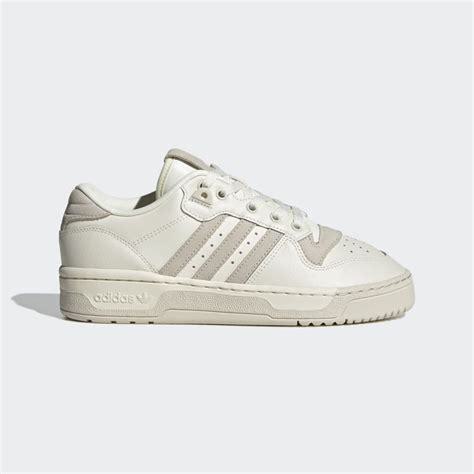
Brand: Adidas
Model: Rivalry